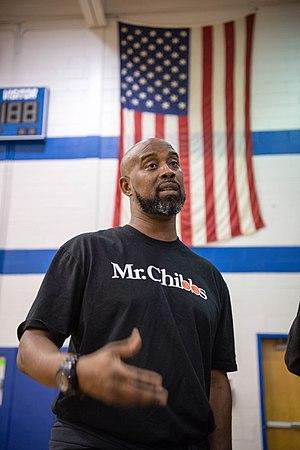
Kenneth « Kenny » Anderson est un ancien joueur professionnel de basket-ball de NBA évoluant au poste de meneur de jeu qui joua plus d'une décennie en National Basketball Association.